Reedsburg Post Office

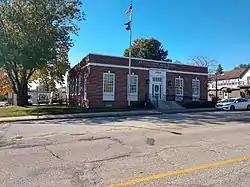

The Reedsburg Post Office is a historic post office located in Reedsburg, Wisconsin. In 2000 it was added to the National Register of Historic Places. The building still serves as the post office for the 53959 ZIP Code.